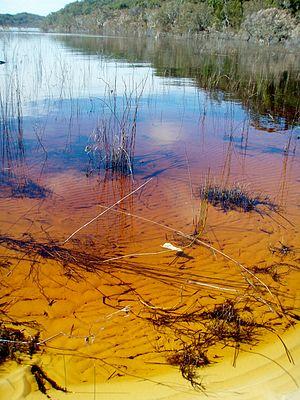
Le lac Boomanjin, en anglais Lake Boomanjin, est un lac de l'île Fraser, dans le Queensland, en Australie.